Benjamin Patersen

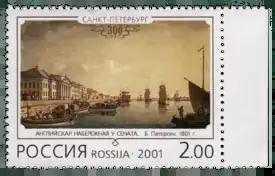
Russian postage stamp with Patersen's view of the English Embankment.

Benjamin Patersen, or Patersson (Russian: Бенжамен Патерсен; 2 September 1748/50, in Varberg 1815, in Saint Petersburg), was a Swedish-born Russian painter and engraver known primarily for his cityscapes.